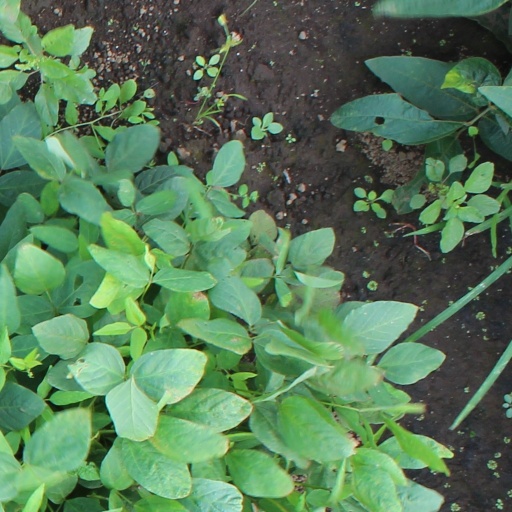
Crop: soybean